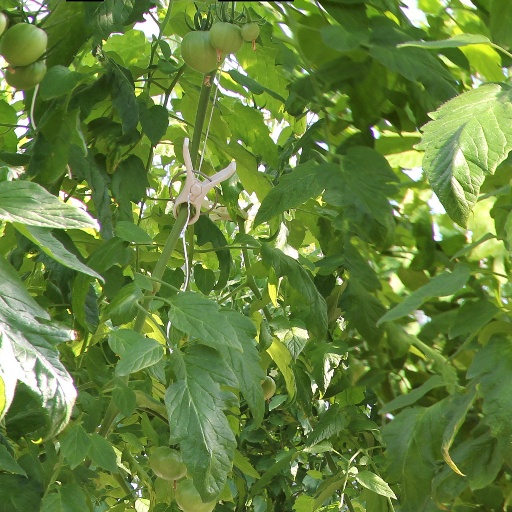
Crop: tomato